Air warfare of World War II

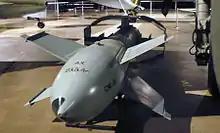
A German Fritz-X glide bomb

The third and lowest priority (from the AAF viewpoint) mission was "close air support" or direct assistance to ground units on the battlefront, which consisted of bombing targets identified by ground forces, and strafing exposed infantry. Airmen disliked the mission because it subordinated the air war to the ground war; furthermore, slit trenches, camouflage, and flak guns usually reduced the effectiveness of close air support. "Operation Cobra" in July, 1944, targeted a critical strip of of German strength that held up the US breakthrough out of Normandy. General Omar Bradley, his ground forces stymied, placed his bets on air power. 1,500 heavies, 380 medium bombers and 550 fighter bombers dropped 4,000 tons of high explosives. Bradley was horrified when 77 planes dropped their payloads short of the intended target: